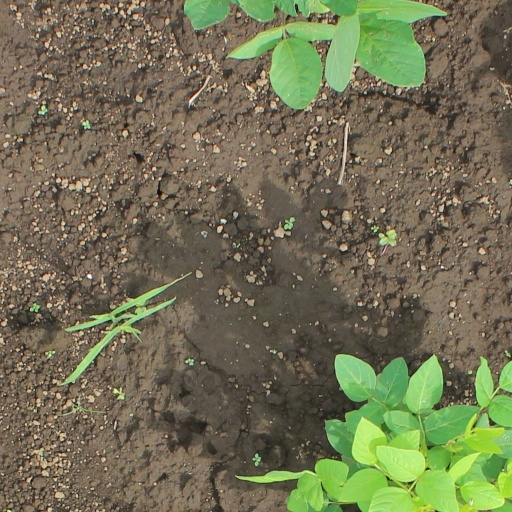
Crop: soybean